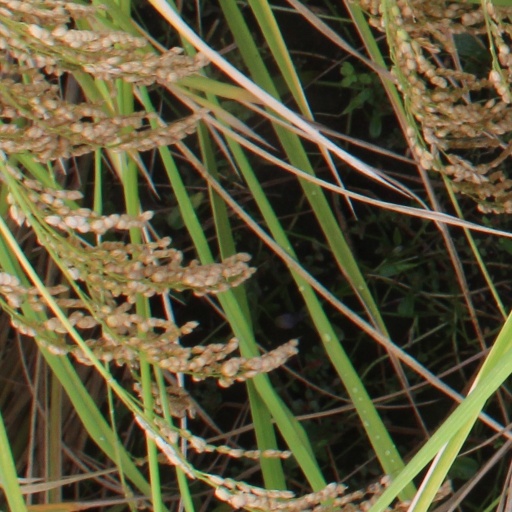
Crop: rice